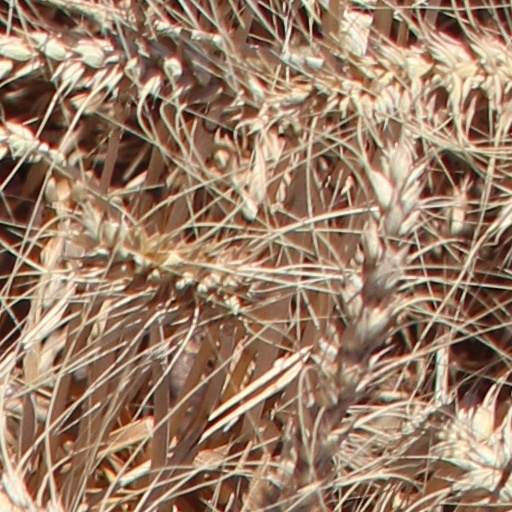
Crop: wheat